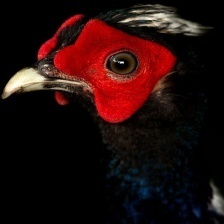
Species: SWINHOES PHEASANT
Scientific name: LOPHURA SWINHOII